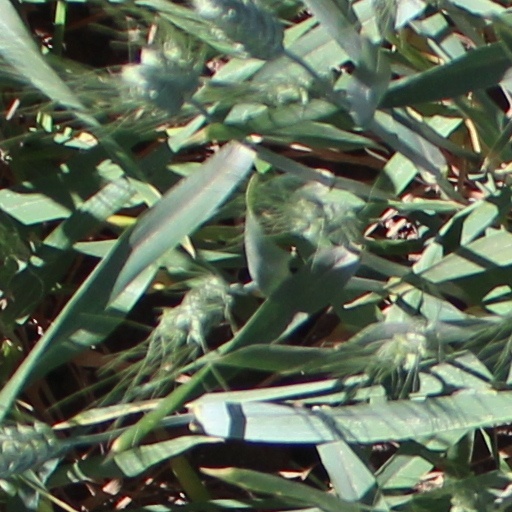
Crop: wheat